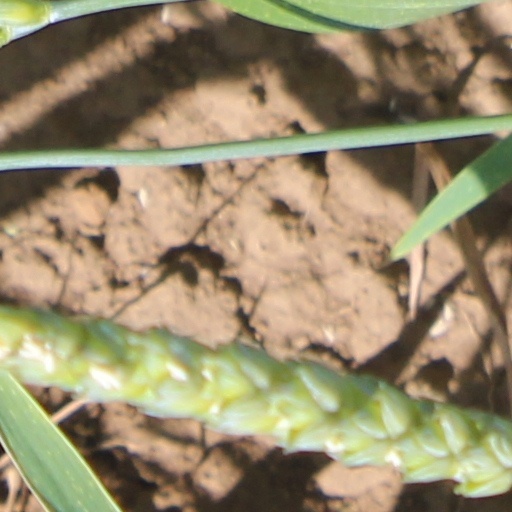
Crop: wheat